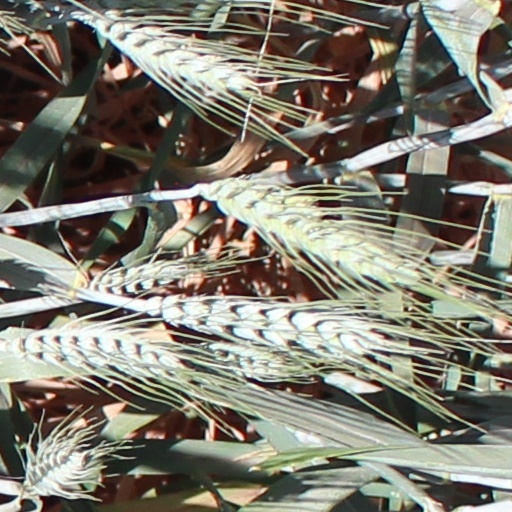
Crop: wheat